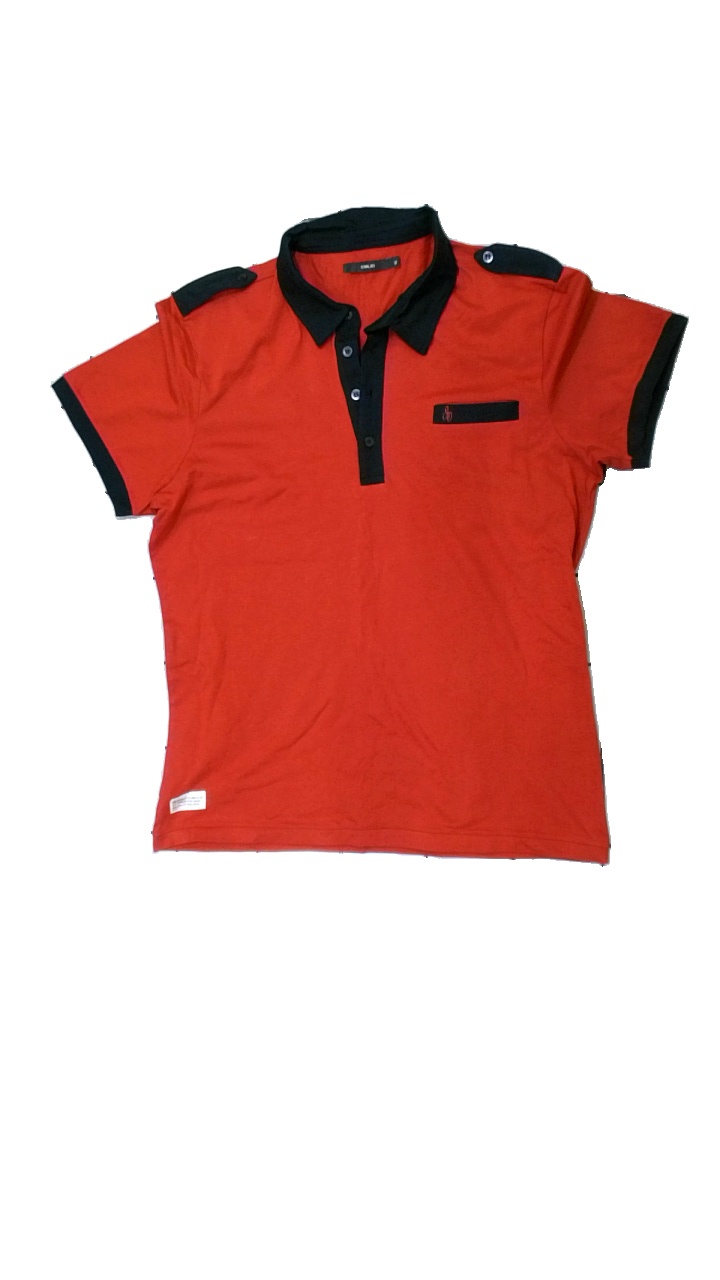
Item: Top (Men)
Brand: Emilio
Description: röd pike med svarta detaljer
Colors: Black, Red
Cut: Regular
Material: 100% cotton
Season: All
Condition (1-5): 5
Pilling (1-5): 5
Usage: Reuse
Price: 50-100